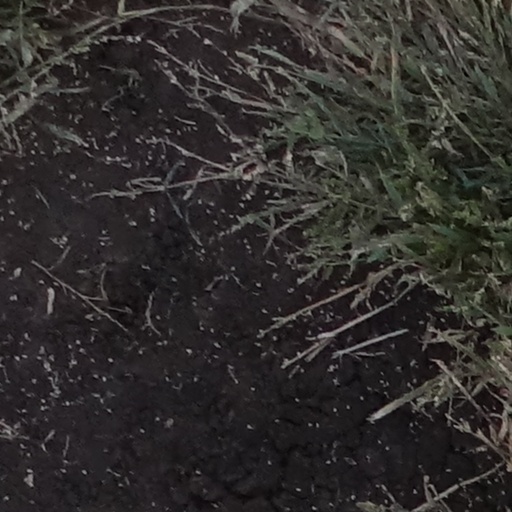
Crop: sorghum